Debden Green

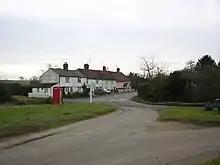
Debden Cross, the heart of Debden Green.

Debden Green is a hamlet in the civil parish of Debden, in the Uttlesford district of Essex, England and west from the town of Thaxted. It is centred around a crossroads on the main Debden to Thaxted road where the road from Henham and Hamperden End intersects at a point known as Debden Cross. A byway or green lane, called Pepples Lane, connects Debden Cross with Wimbish, to the north.